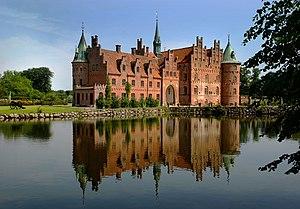
Château d'Egeskov. Danemark. 日本語: デンマークのイーエスコウ城 Português: Castelo Egeskov, Dinamarca Svenska: Egeskovs slott på Fyn, Danmark. 中文: 丹麦伊埃斯科城堡